Estelle Elizabeth

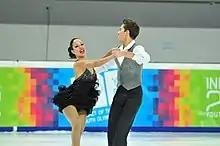
Elizabeth and Le Gac at the 2012 Winter Youth Olympics

Estelle Elizabeth (born 29 June 1996) is a French ice dancer. She and former partner Romain Le Gac represented France at the 2012 Winter Youth Olympics and at two World Junior Championships, achieving their best result, 11th, in 2014.